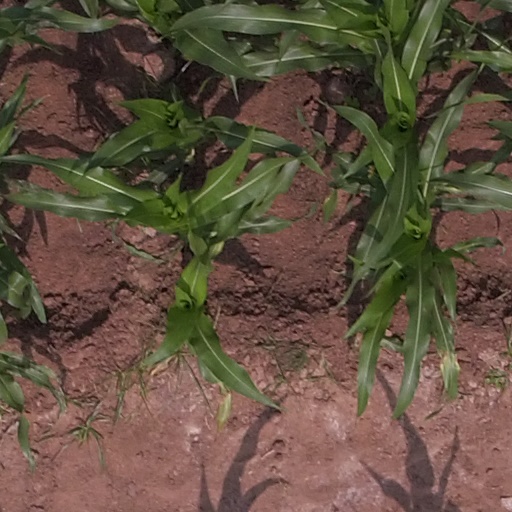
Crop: maize; corn